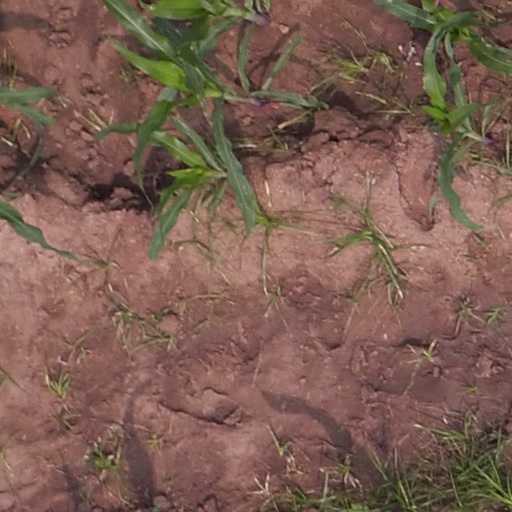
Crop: maize; corn